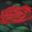
Label: rose